Conditional symmetric instability

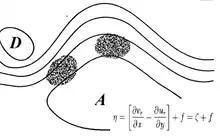
Dark zones are regions of weak inertial stability in atmospheric circulation.

In the same way, a lateral displacement of an air particle changes its absolute vorticity formula_5. This is given by the sum of the planetary vorticity, formula_6, and formula_7, the geostrophic (or relative) vorticity of the parcel: